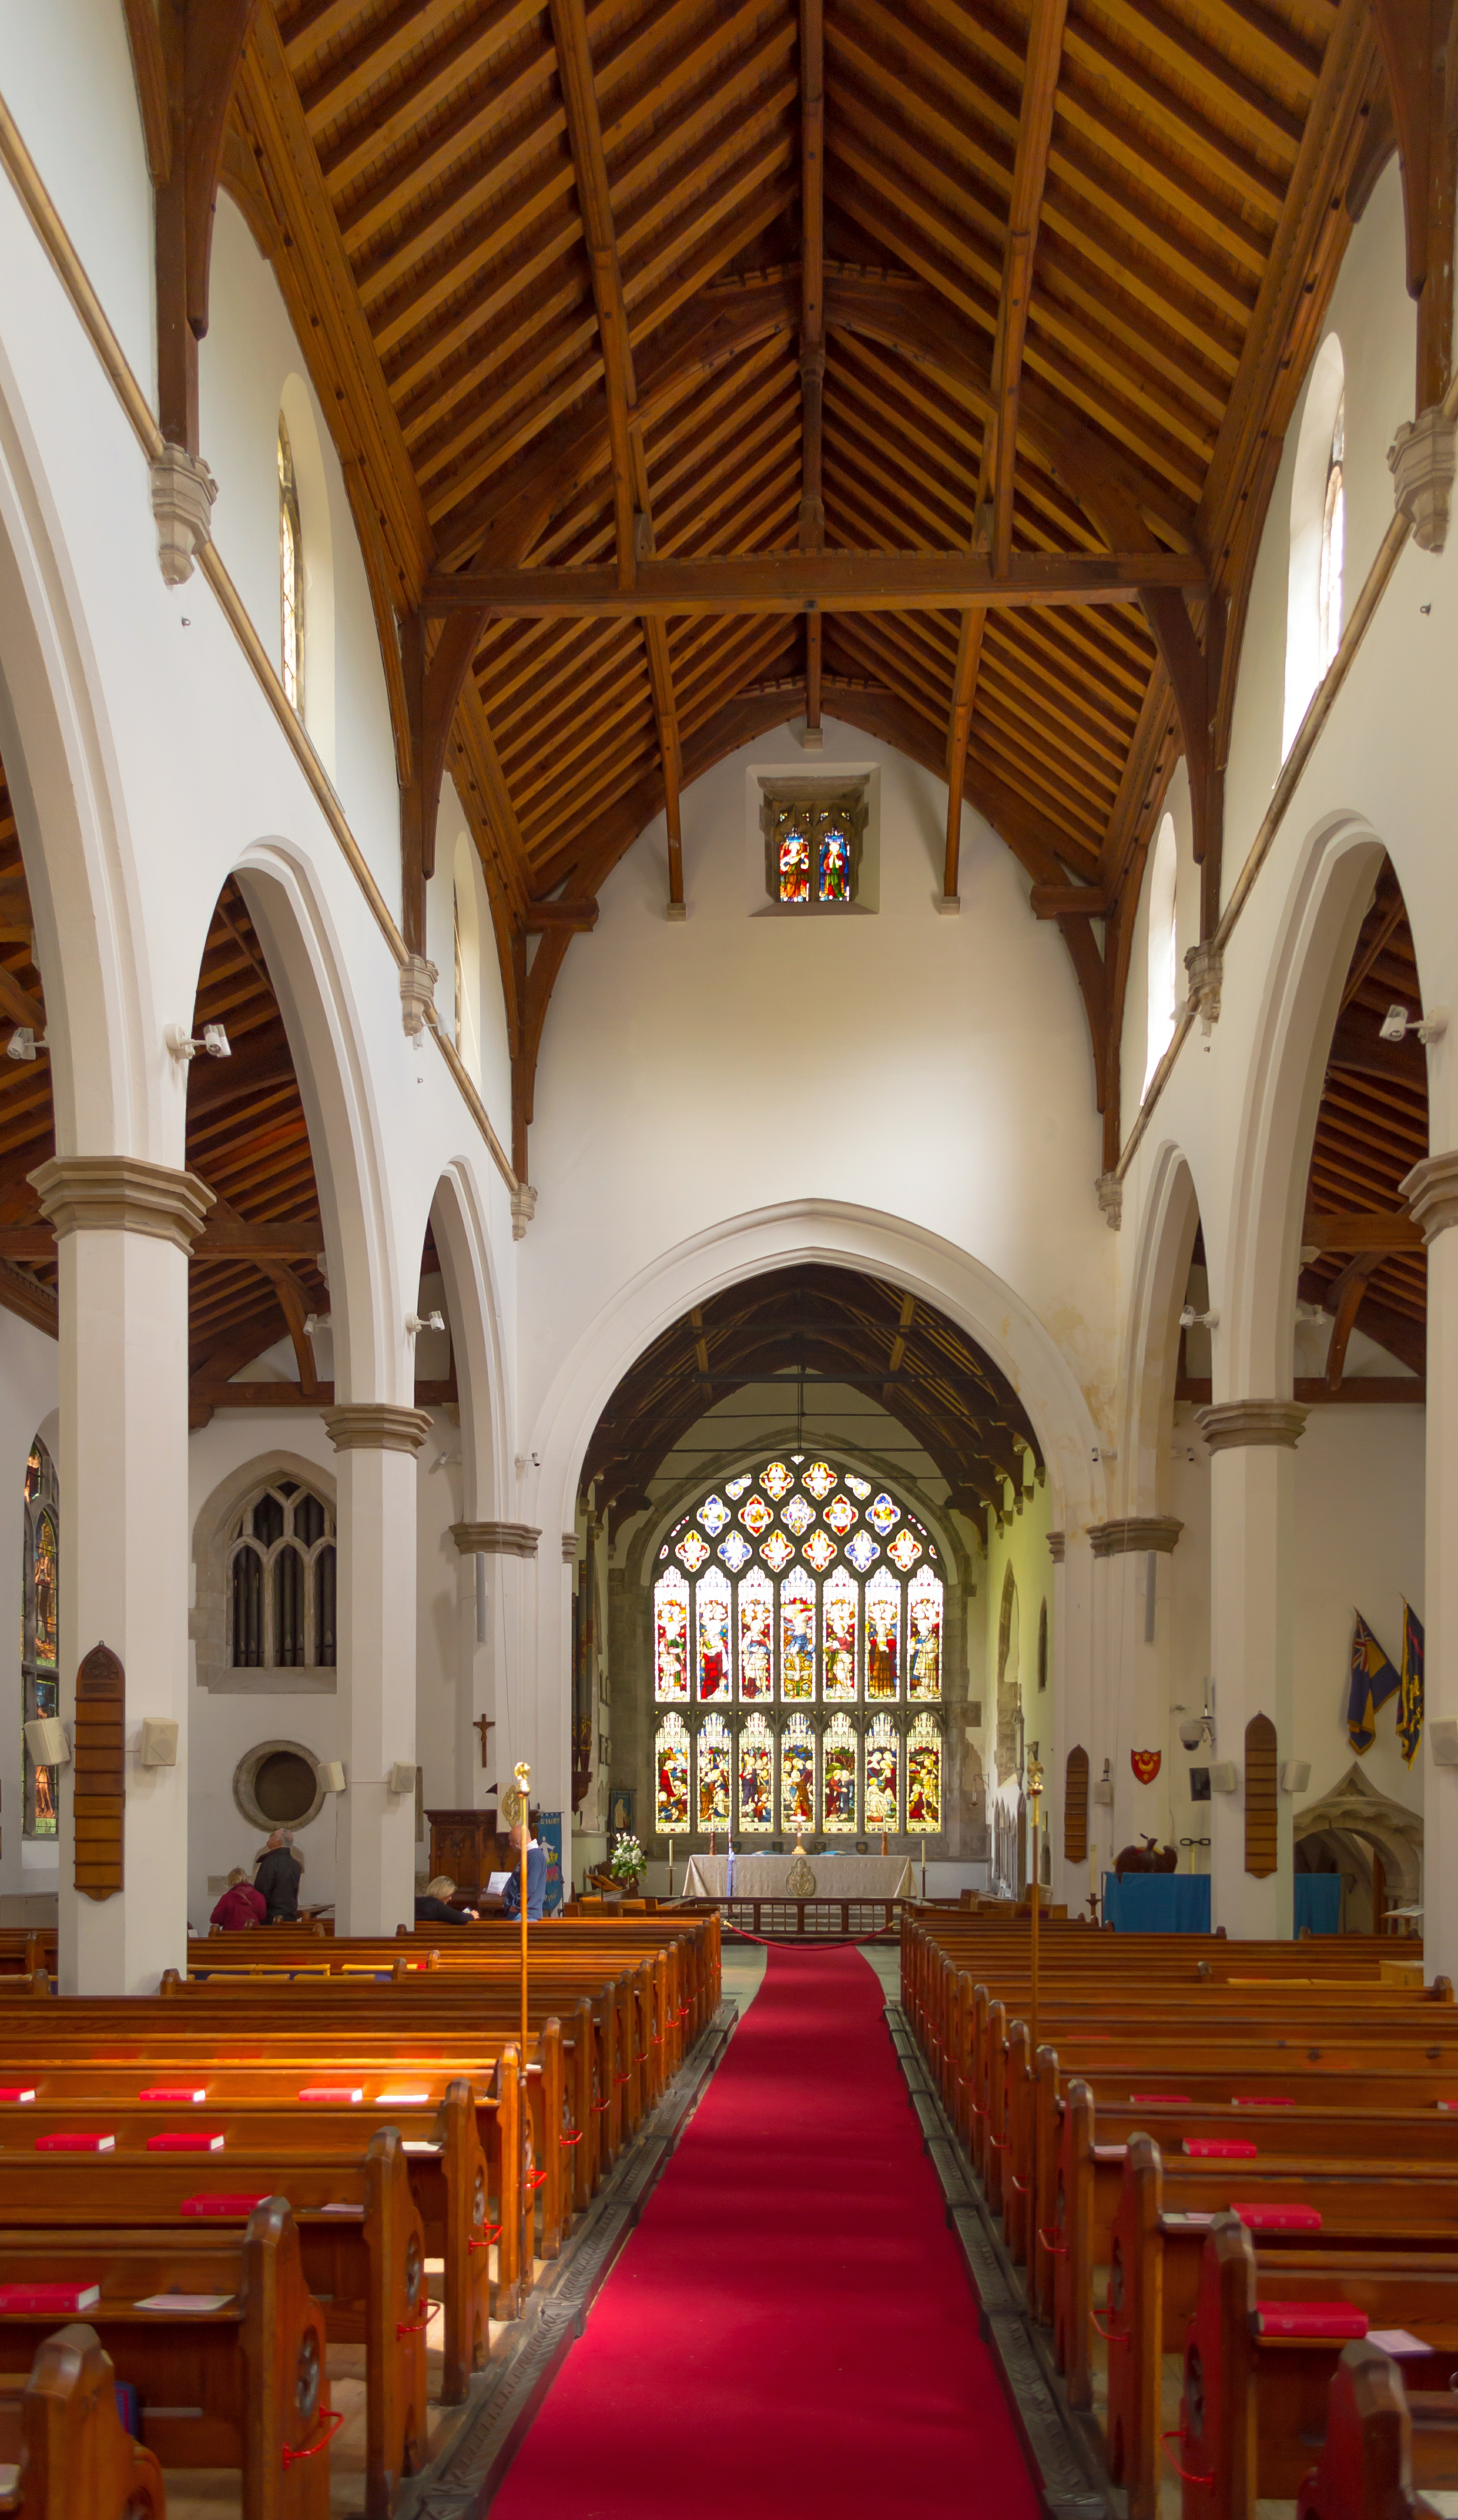
architecture, interior, building, river, tower, church, cathedral, chapel, exterior, place of worship, aisle, arches, monastery, synagogue, estate, saxon, dorset, wareham, quay, norman, purbeck, piddle, frome